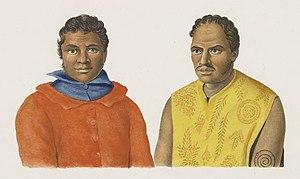
Le royaume de Bora Bora est un ancien État polynésien du XIXᵉ siècle, annexé en 1895 à la France, par la volonté de la dernière reine Teriimaevarua III et des principaux chefs du royaume.